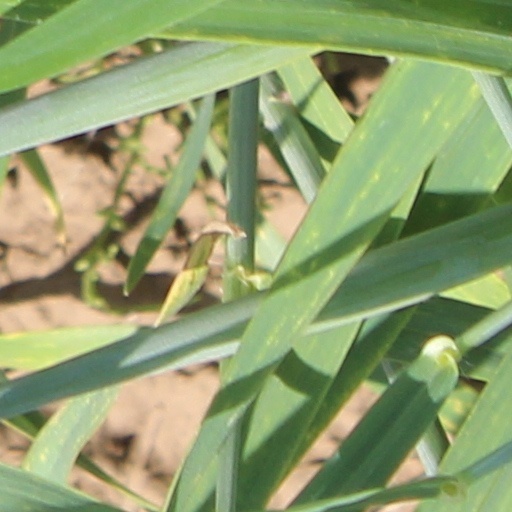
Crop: wheat